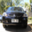
Label: automobile